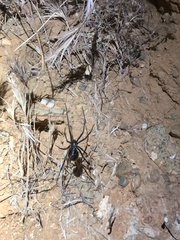
Species: Lactrodectus_hesperus